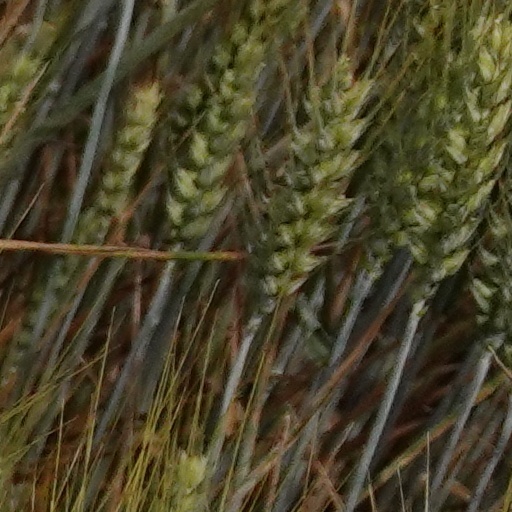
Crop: wheat